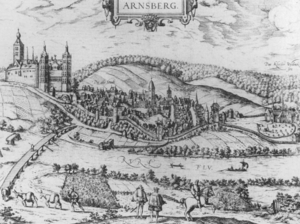
La Guerre de Cologne est un conflit qui ravagea l'Électorat de Cologne entre 1583 et 1588 dans un contexte de tensions religieuses qui affectaient alors le Saint-Empire romain germanique, en marge de la révolte des Pays-Bas et des guerres de religion en France.